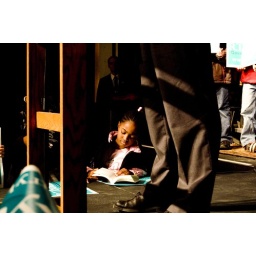
Is not the politician standing in the foreground, but the girl reading during the entire speech.